Meghalaya subtropical forests

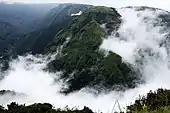
Fog and mist are persistent in these continuously moist forests

The elevated and damp forest ecoregion is a center of diversity for the tree genera "Magnolia" and "Michelia", and the families Elaeocarpaceae and Elaeagnaceae. Over 320 species of orchids are native to Meghalaya. The endemic pitcher plant ("Nepenthes khasiana") is now an endangered species. About 3,128 flowering plant species have been reported from the state, of which 1,236 are endemic. In the later half of the 1800s, Joseph Dalton Hooker, a British botanist and explorer, made a huge taxonomic collection for the Kew Herbarium from Khasi and Jaintia Hills and remarked the place as one of the richest biodiversity spots in India, perhaps in all of Asia as well. Meghalaya state is rich in medicinal plant species, but the natural occurrence of most medicinal plants has decreased due to habitat loss. A total of 131 RET (Rare, Endemic and Threatened) medicinal plant species, including 36 endemic and 113 species under different threat categories, are found within Meghalaya.